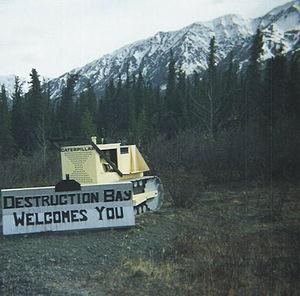
Destruction Bay est une localité du Yukon au Canada, située sur la route de l'Alaska, le long du lac Kluane. Sa population était de 59 habitants en 2005.